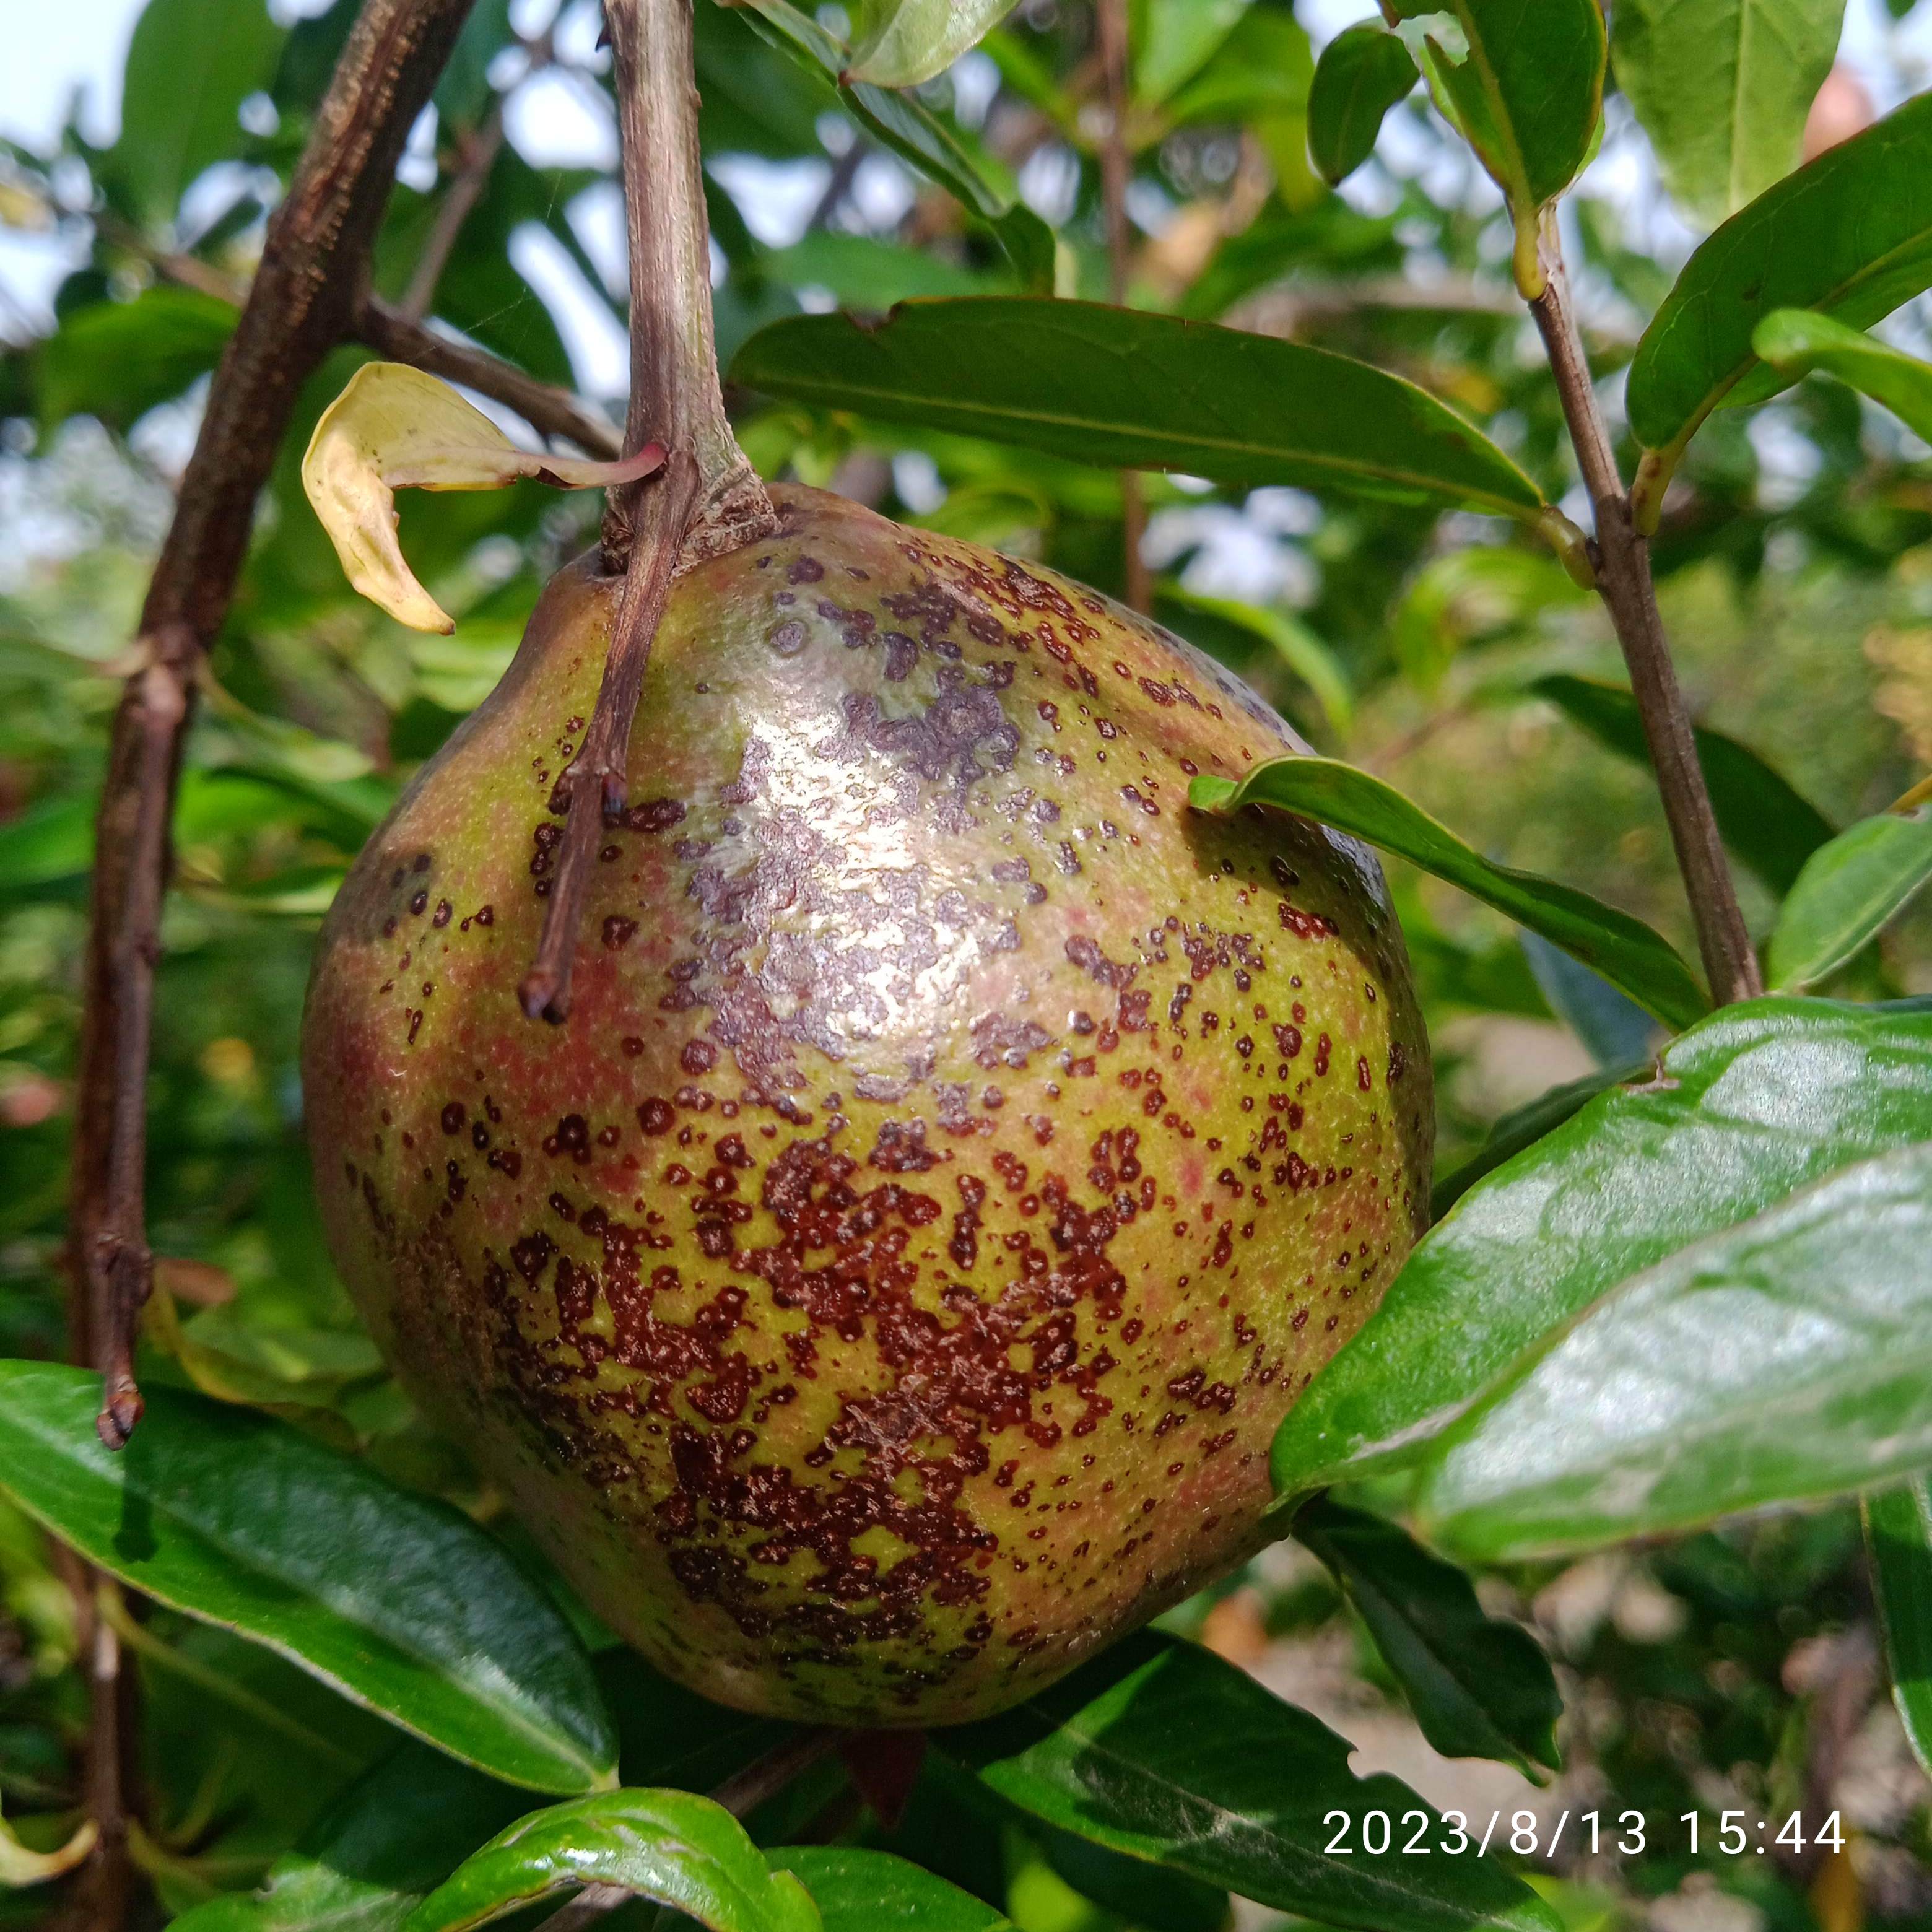
Label: Cercospora